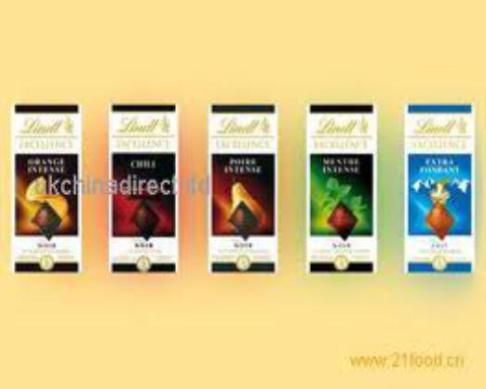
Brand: lindt
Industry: Food